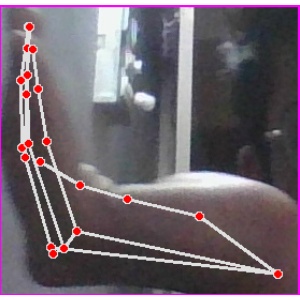
अक्षर: स